County Fermanagh

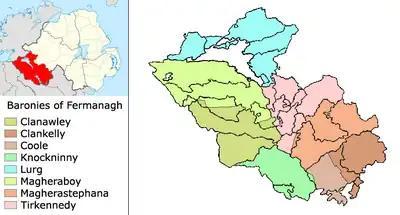
Baronies of County Fermanagh within Northern Ireland with civil parish boundaries

There are 41 primary schools currently in operation in County Fermanagh, 10 secondary schools, one special school and one further education college.